Borough of Eastleigh

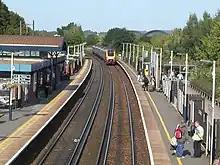
A train approaches Southampton Airport Parkway railway station on its way to Bournemouth

There are eight scheduled ancient monuments in Eastleigh, around 180 listed buildings (9 of which are Grade II* listed, the remainder are Grade II) and over 800 tree preservation orders covering 20,000 trees across 5,000 properties. The council also maintains a "local list" of buildings which are of local importance but do not meet English Heritage's listing criteria.